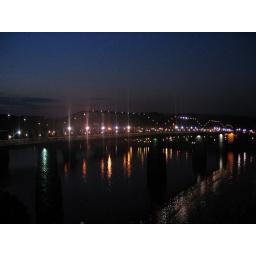
Longest walking bridge in the country.